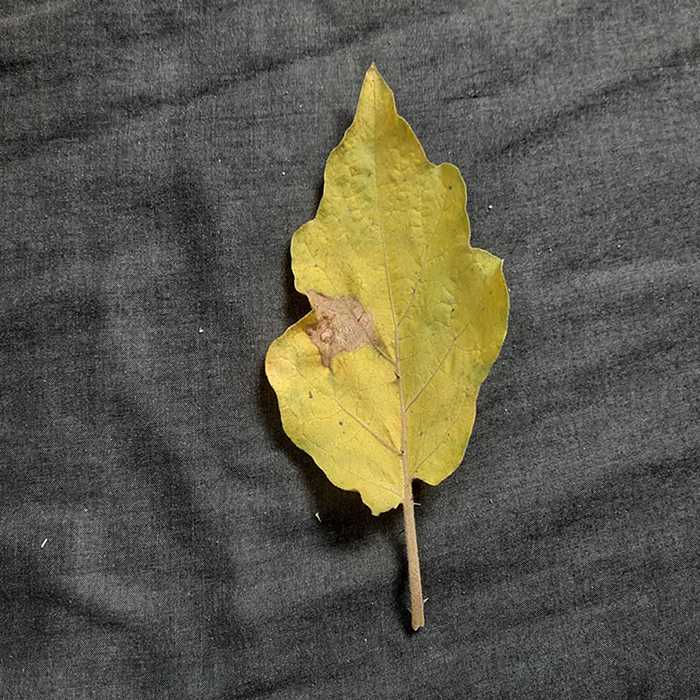
Plant: Eggplant
Label: Eggplant verticillium wilt